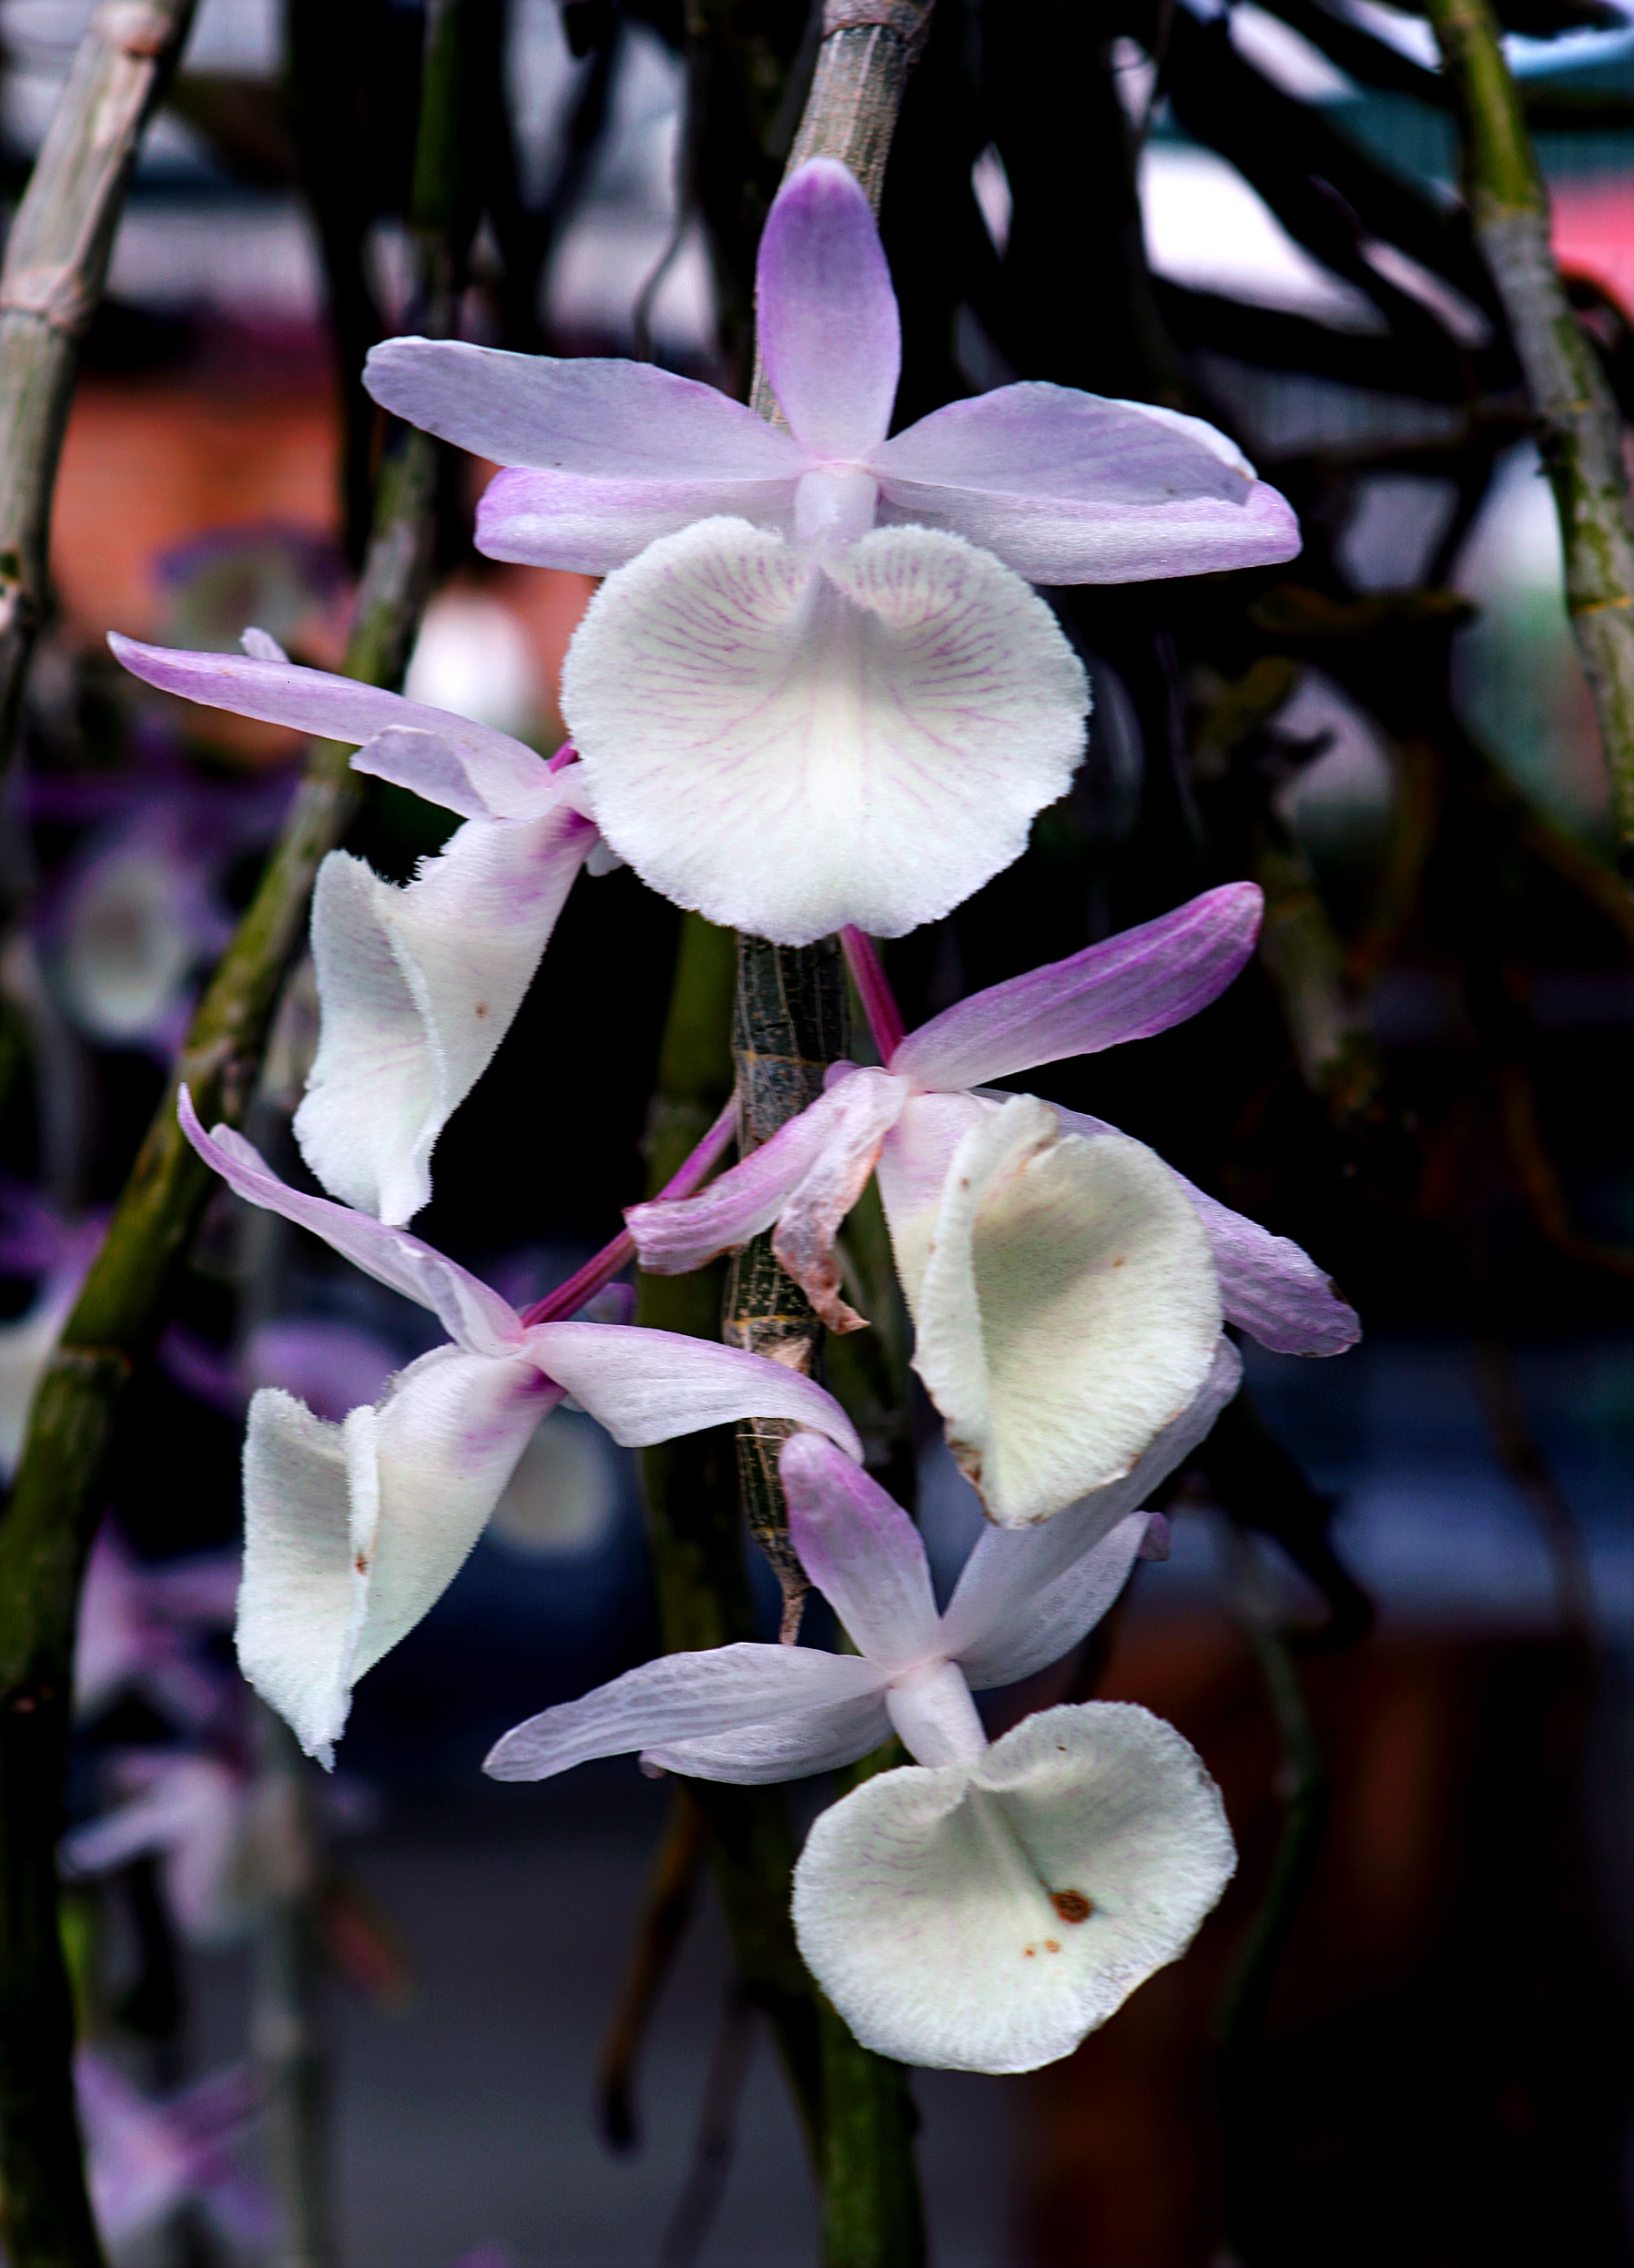
flower, flowering plant, plant, terrestrial plant, petal, botany, dendrobium, orchid, christmas orchid, orchids of the philippines, moth orchid, cattleya, epidendrum, wildflower, laelia, Cynorkis, perennial plant